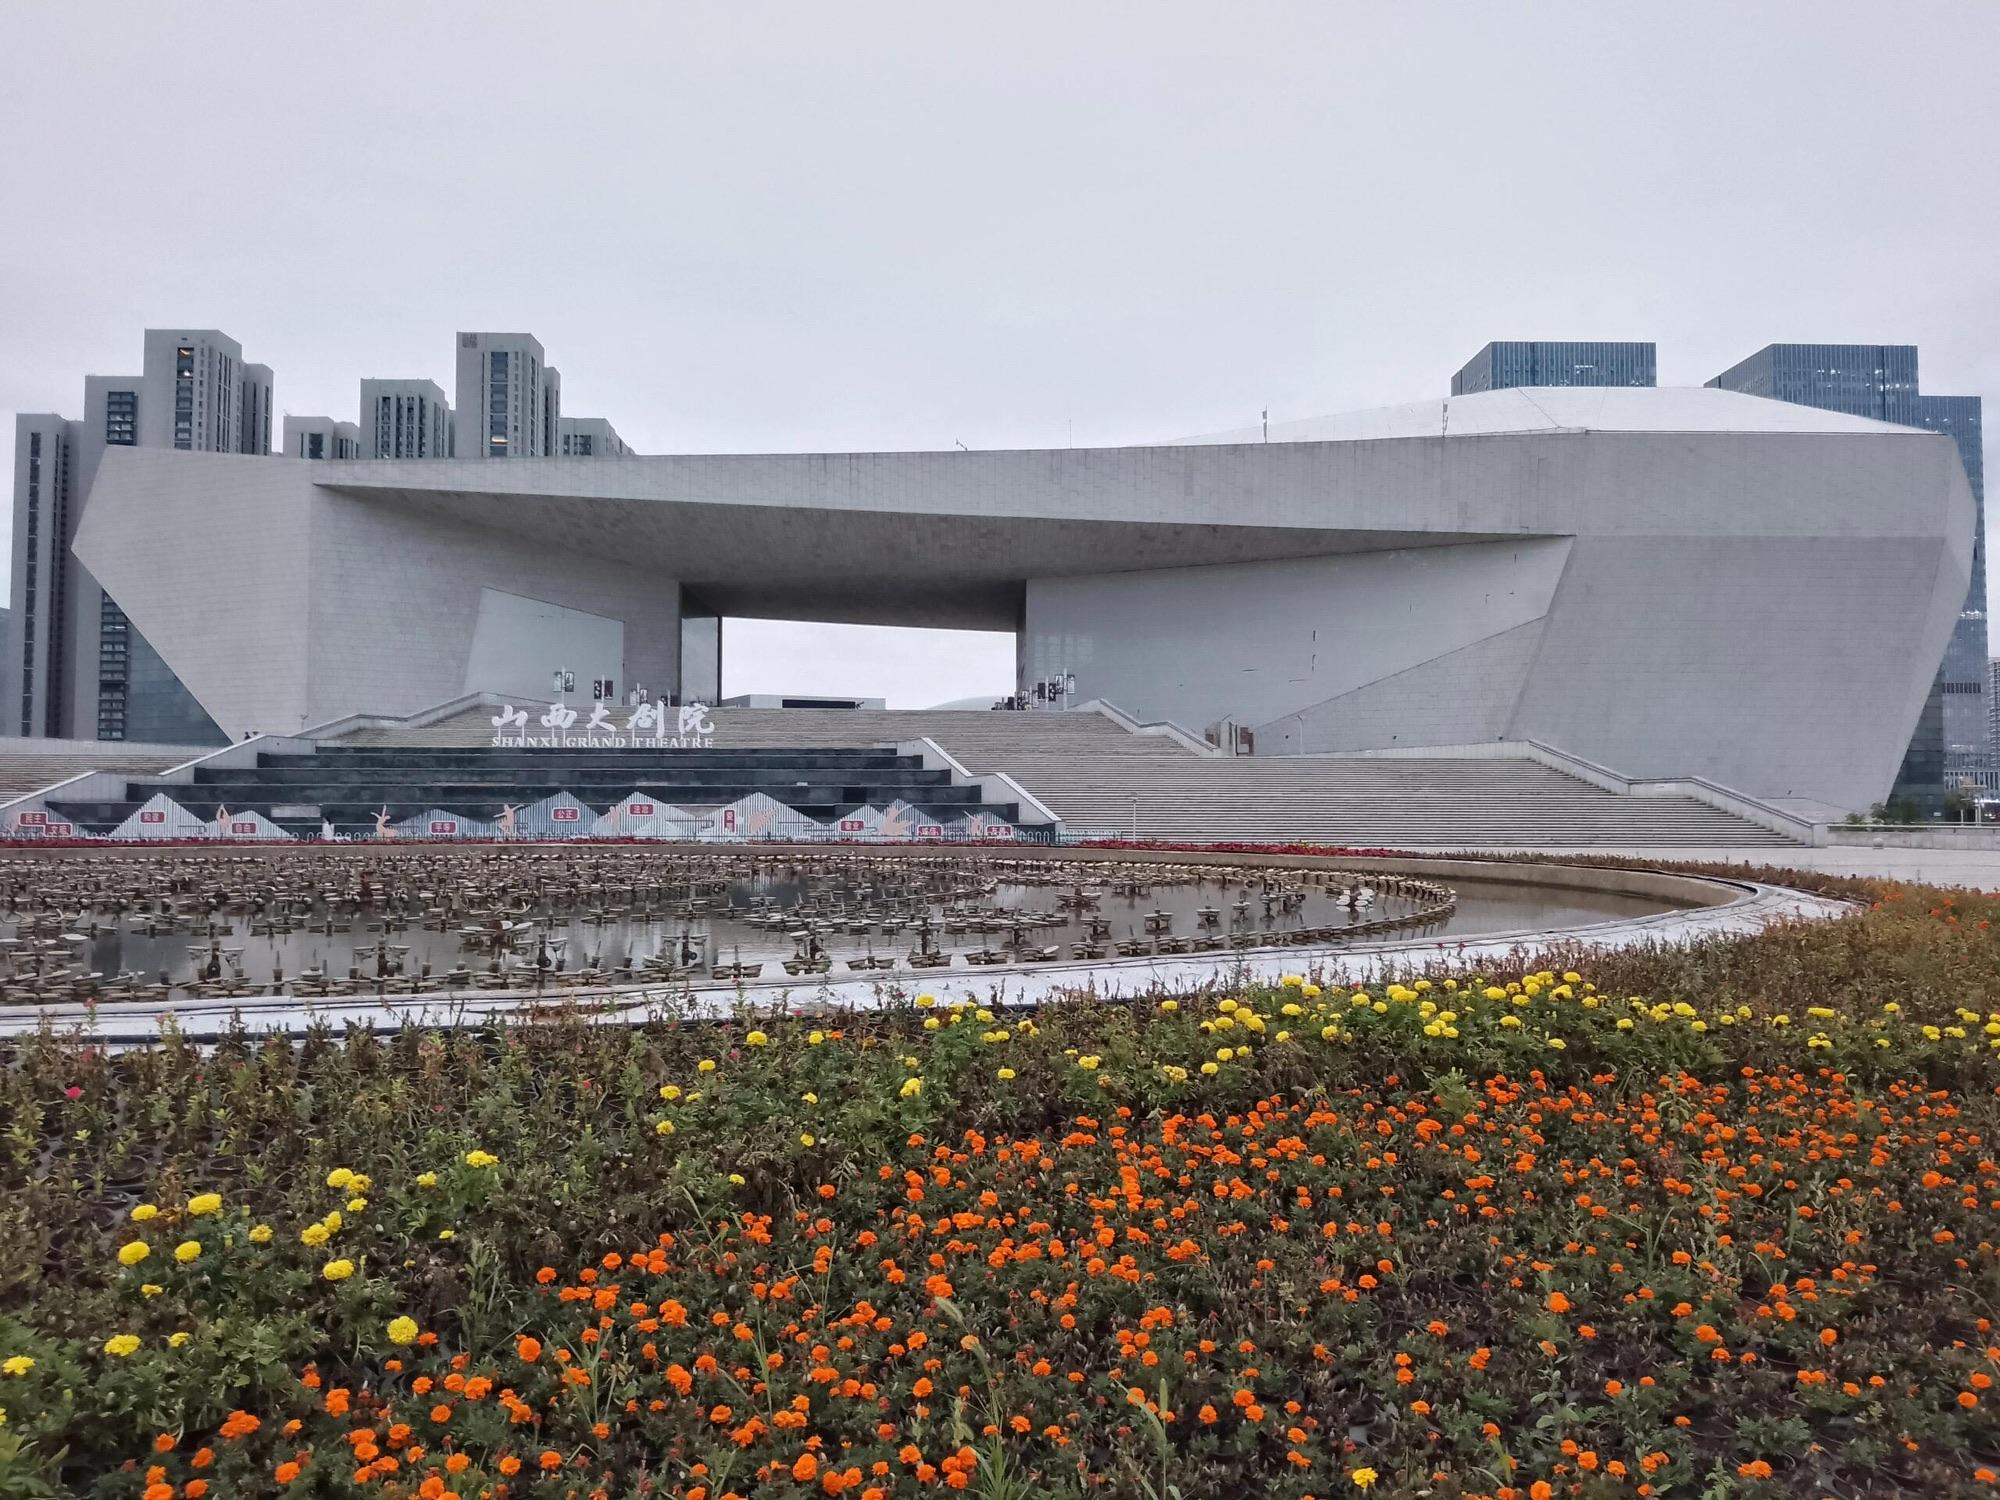
地标名称：山西大剧院
所在城市：太原市·晋源区